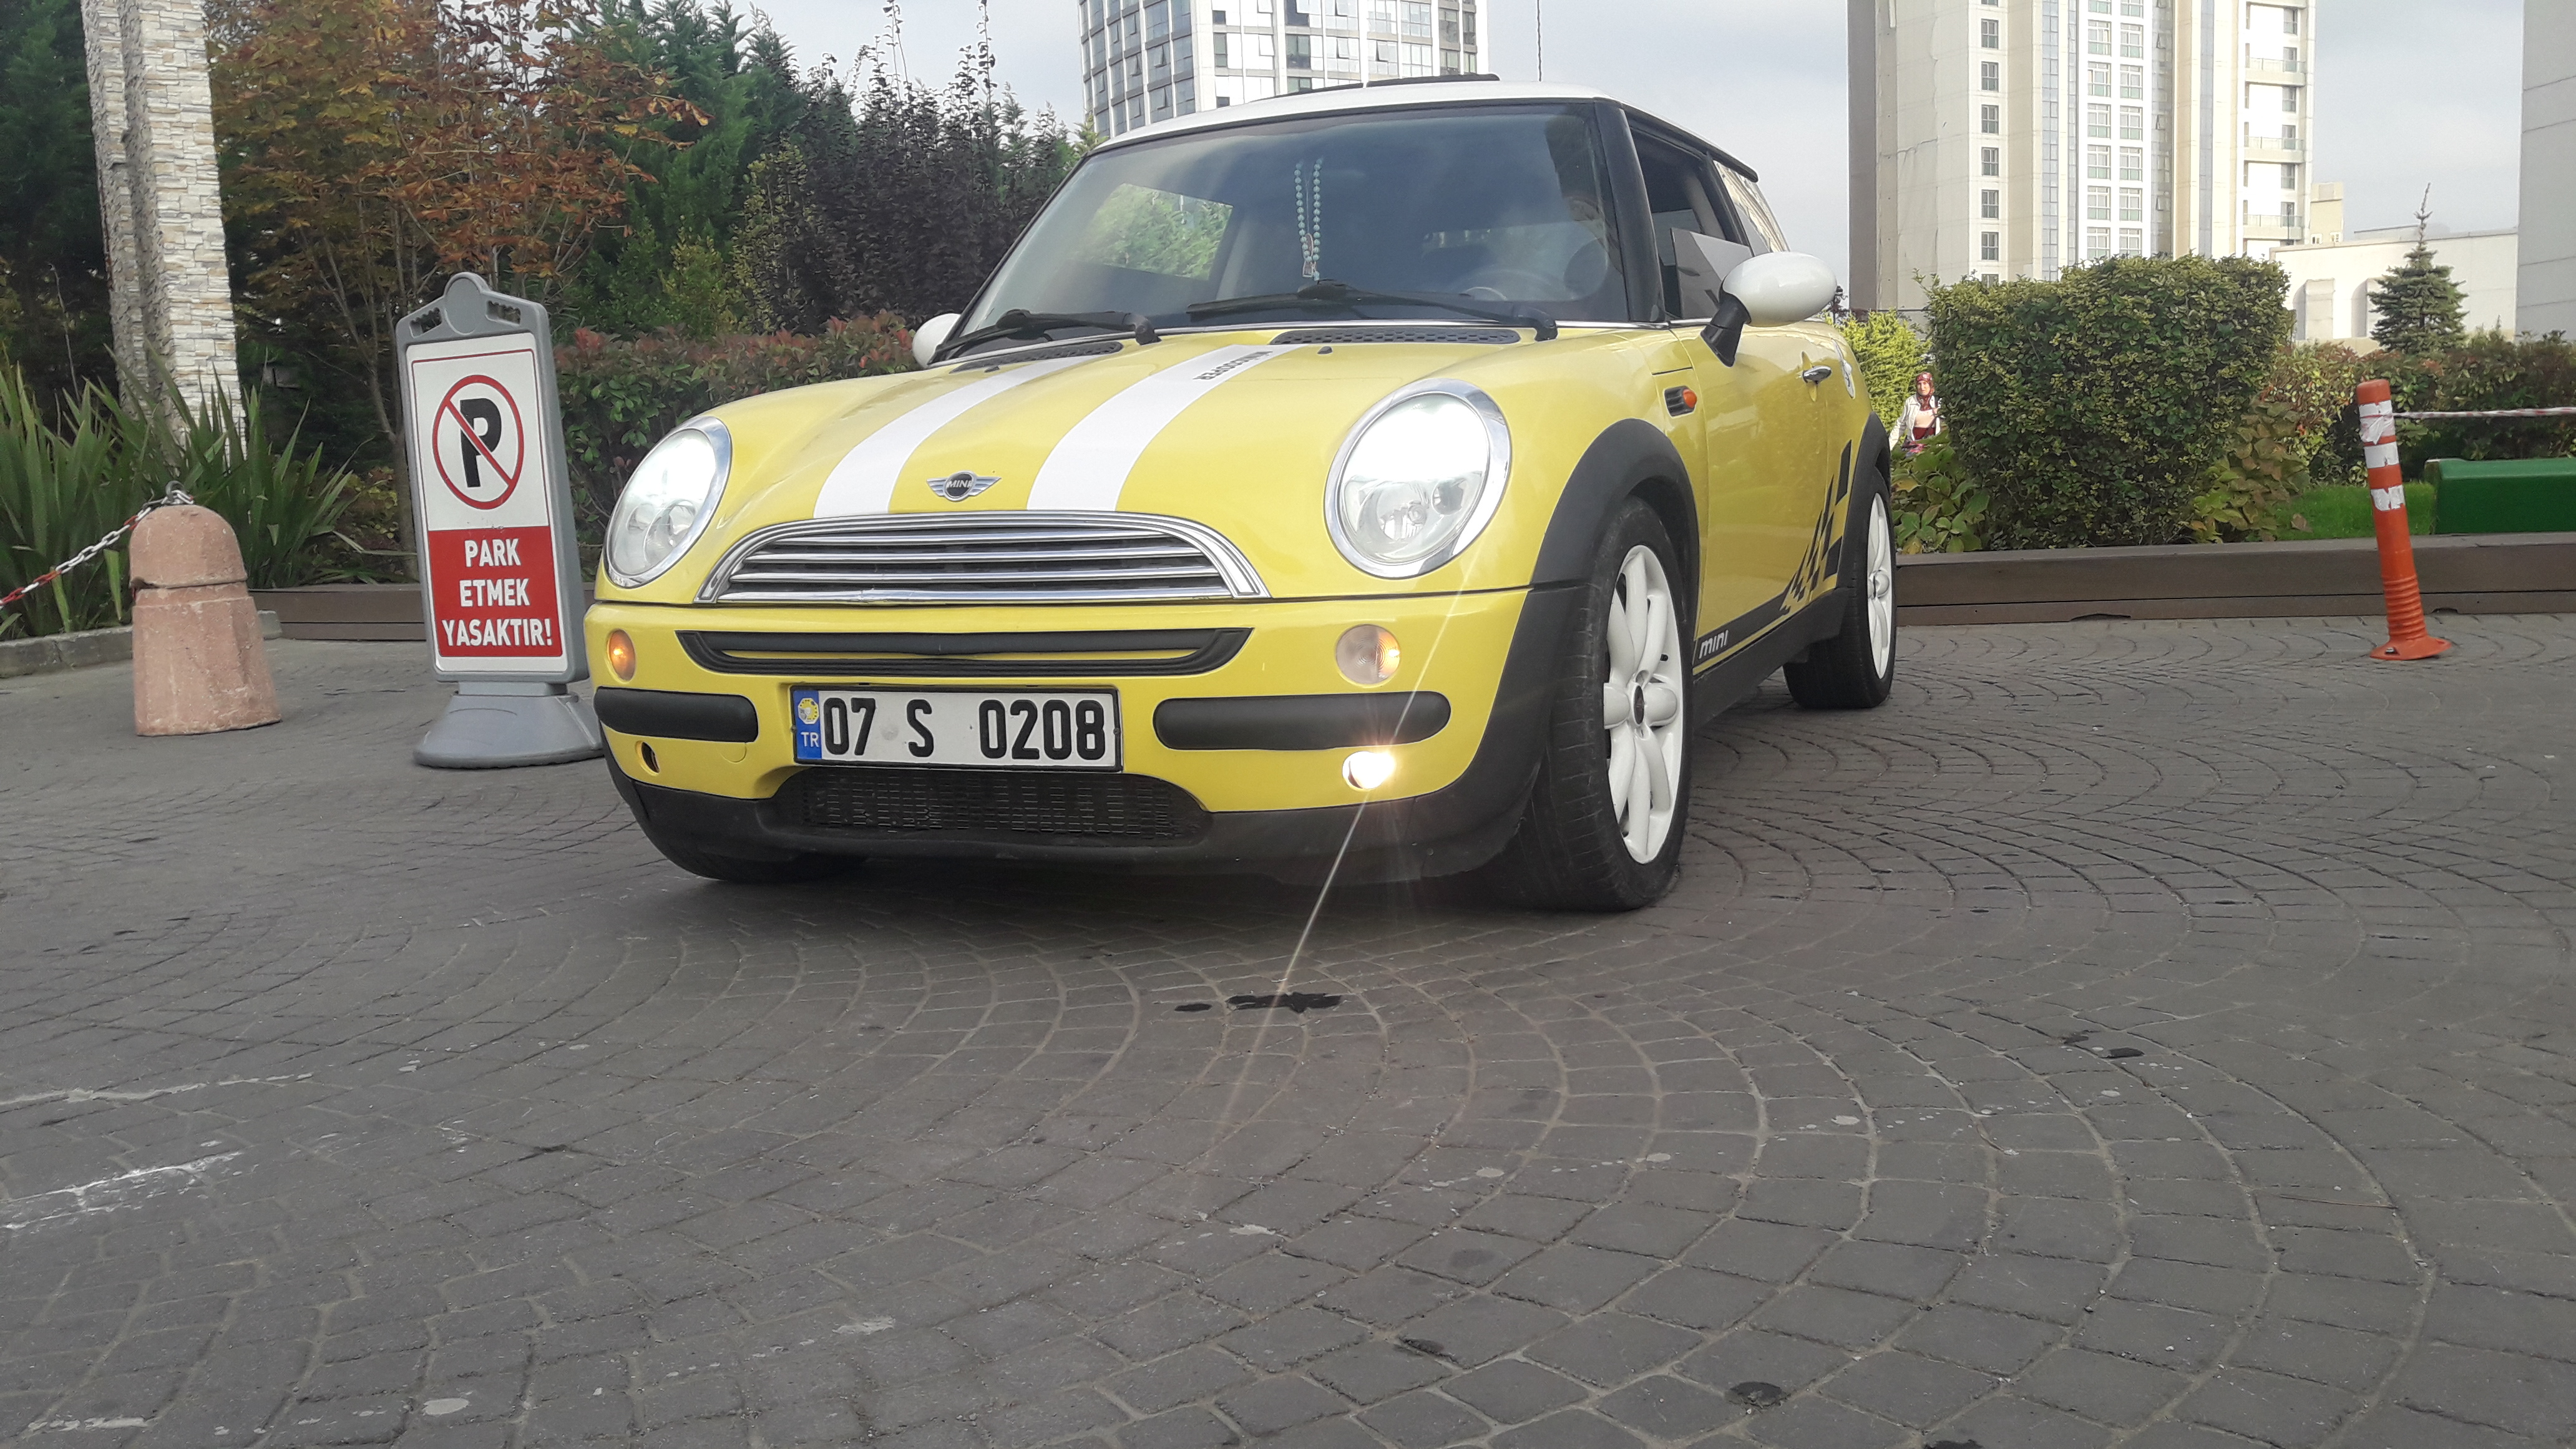
mini, land vehicle, vehicle, car, motor vehicle, Regularity rally, yellow, mini cooper, alloy wheel, subcompact car, rim, city car, mini e, automotive wheel system, hardtop, sedan, automotive exterior, bumper, auto part, coupe, spoke, road, wheel, parking